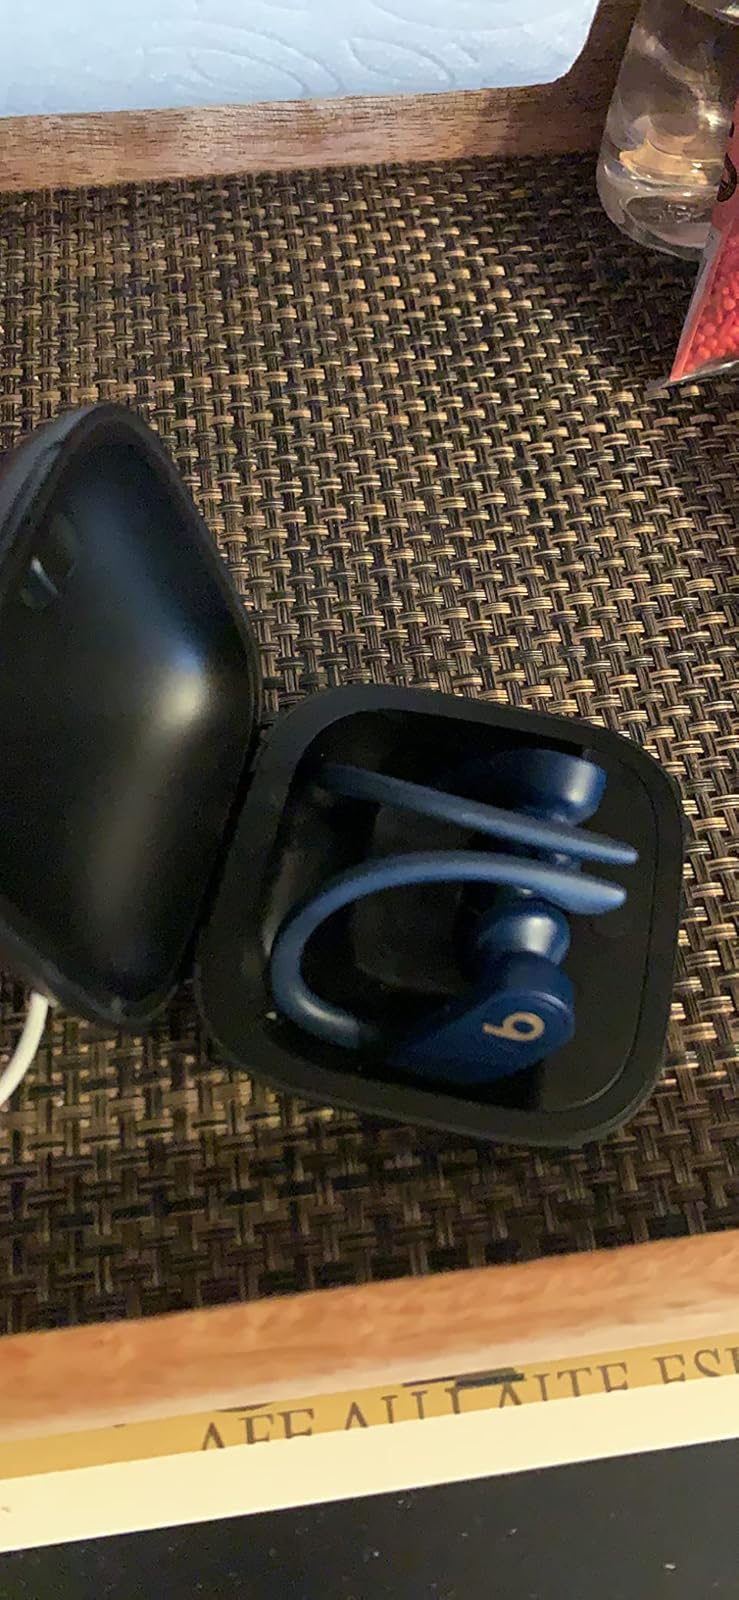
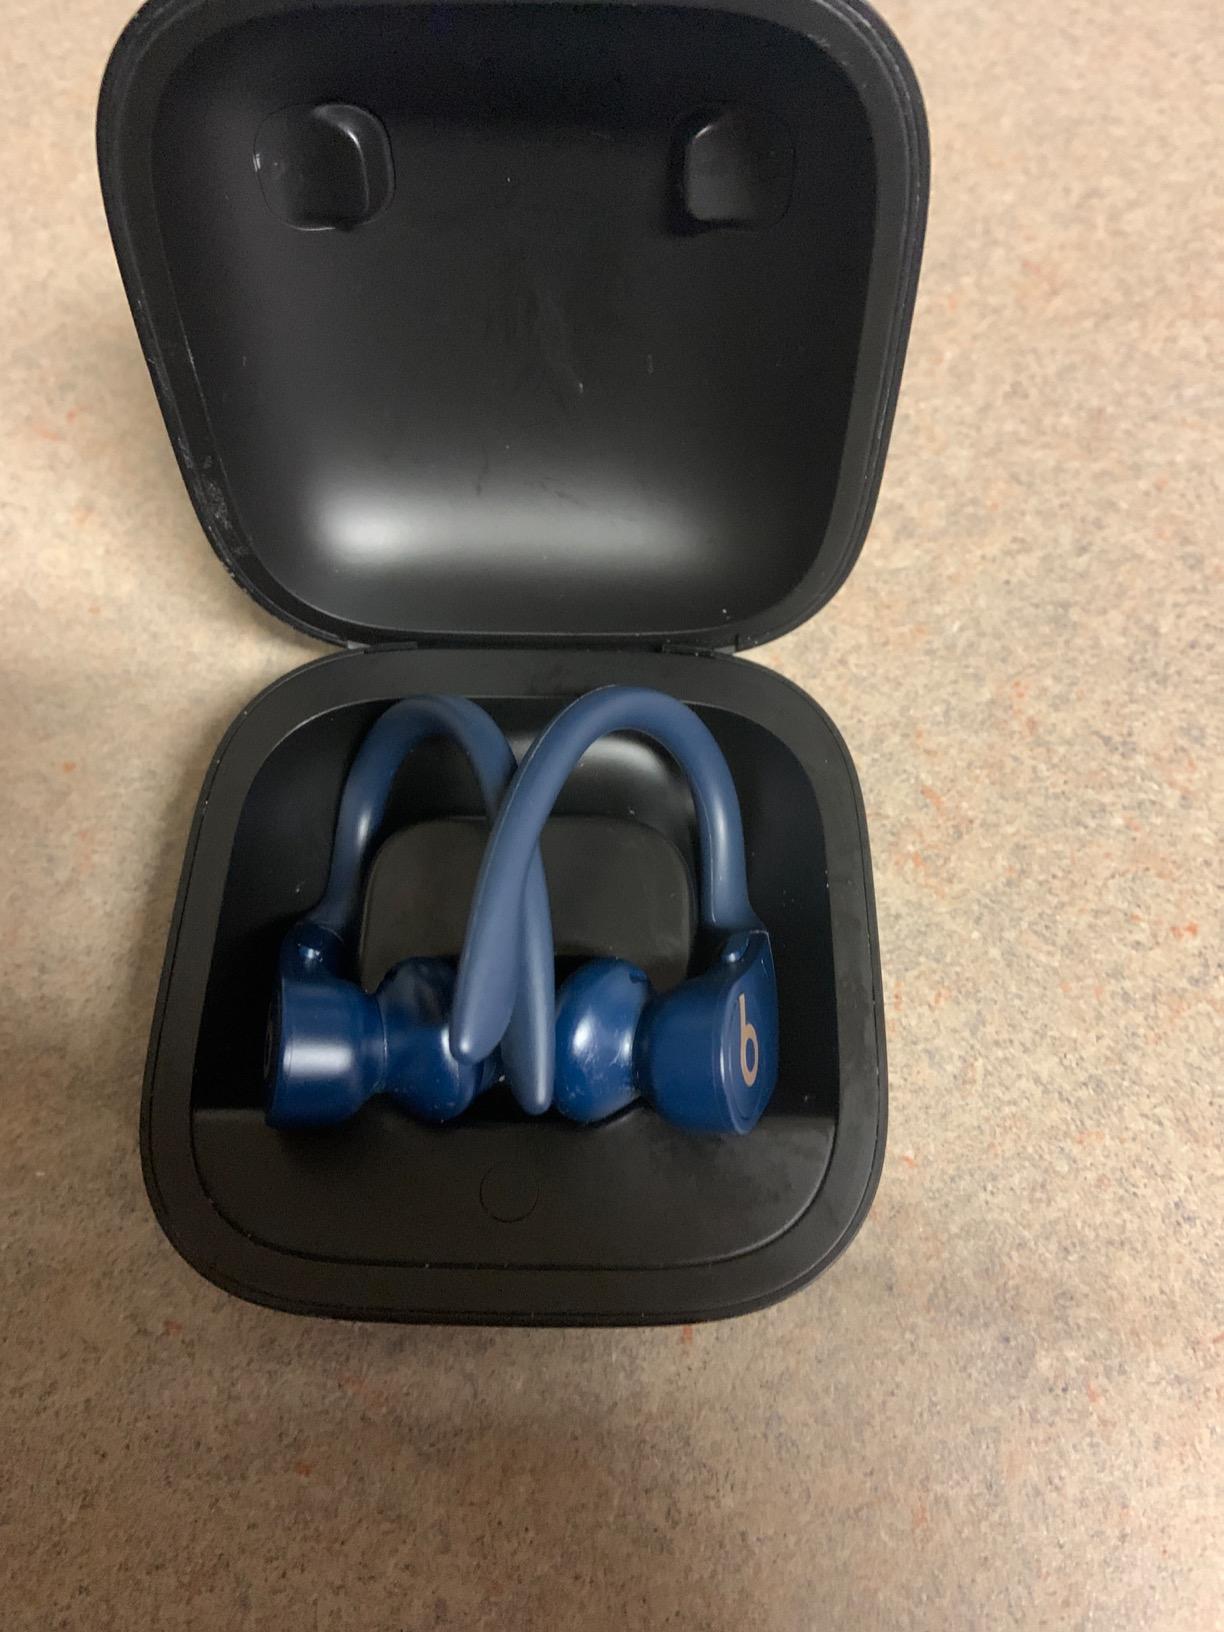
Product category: earbuds
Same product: yes